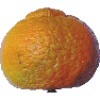
Label: Mandarine 1